The Undertaker (2023 British film)

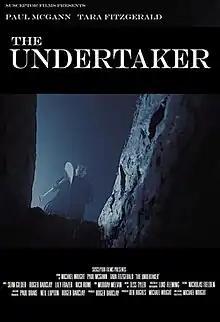
Film poster

The Undertaker is a 2023 British thriller film written and directed by Michael Wright. The film starts Paul McGann as Arthur, Tara Fitzgerald as Vic and Murray Melvin as Lenny.